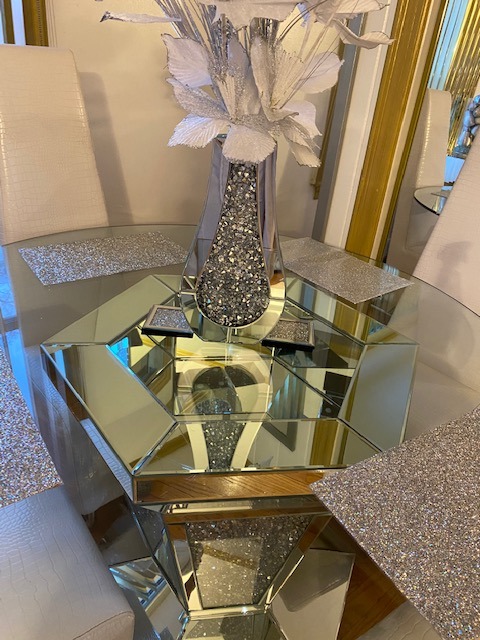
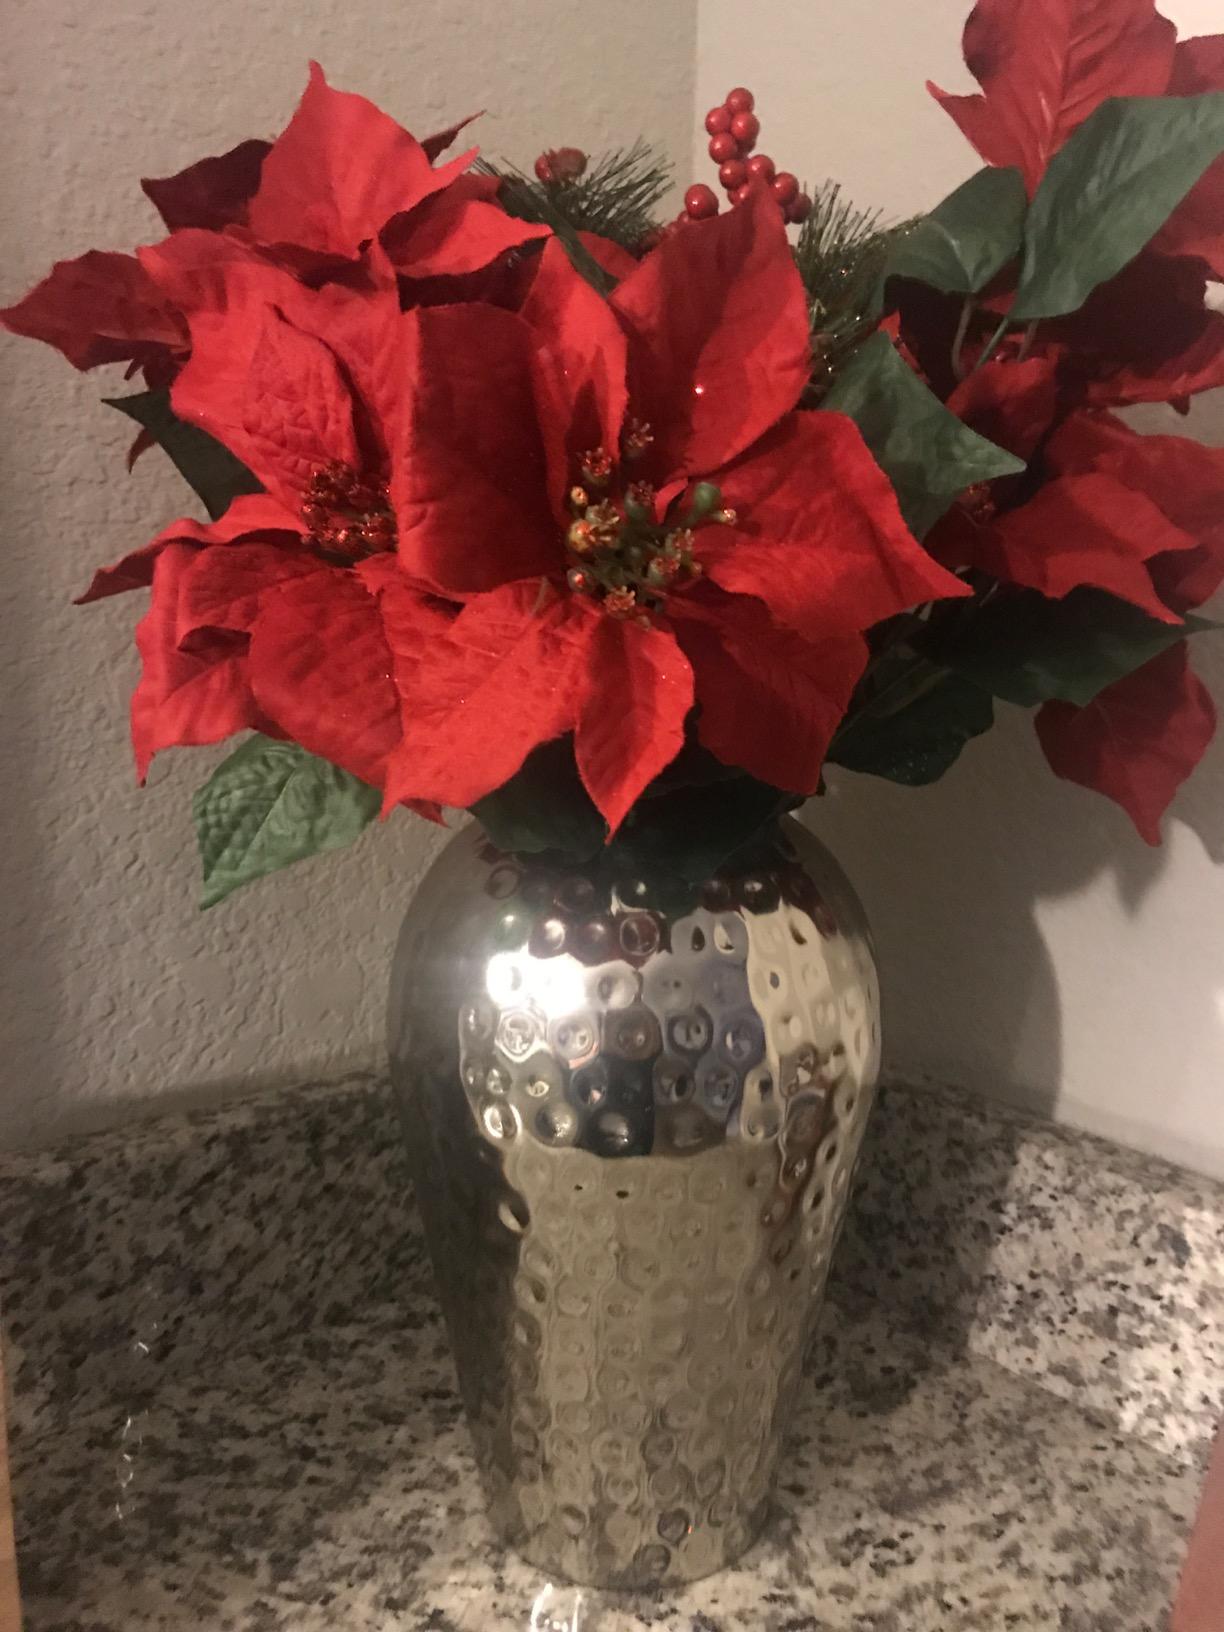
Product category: vase
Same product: no